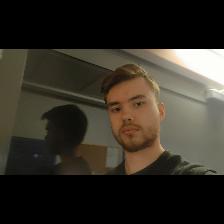
Label: Human